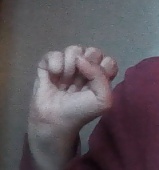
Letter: saad